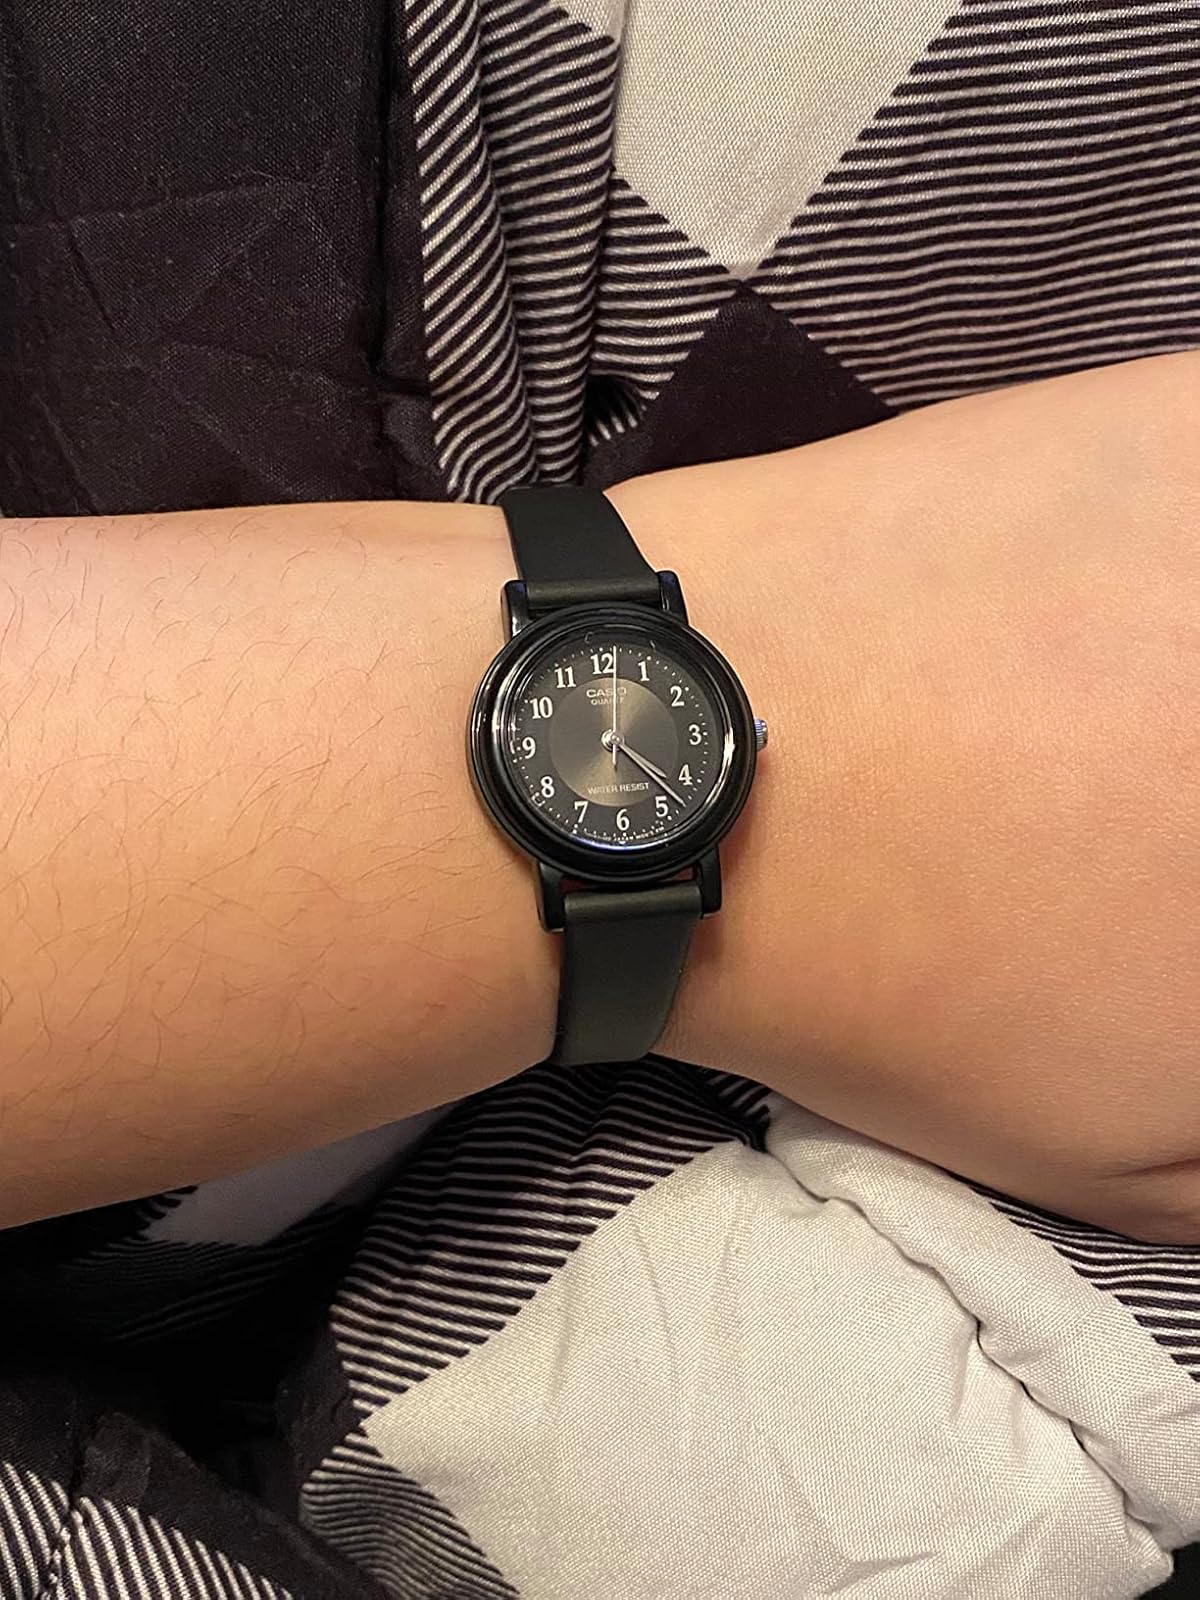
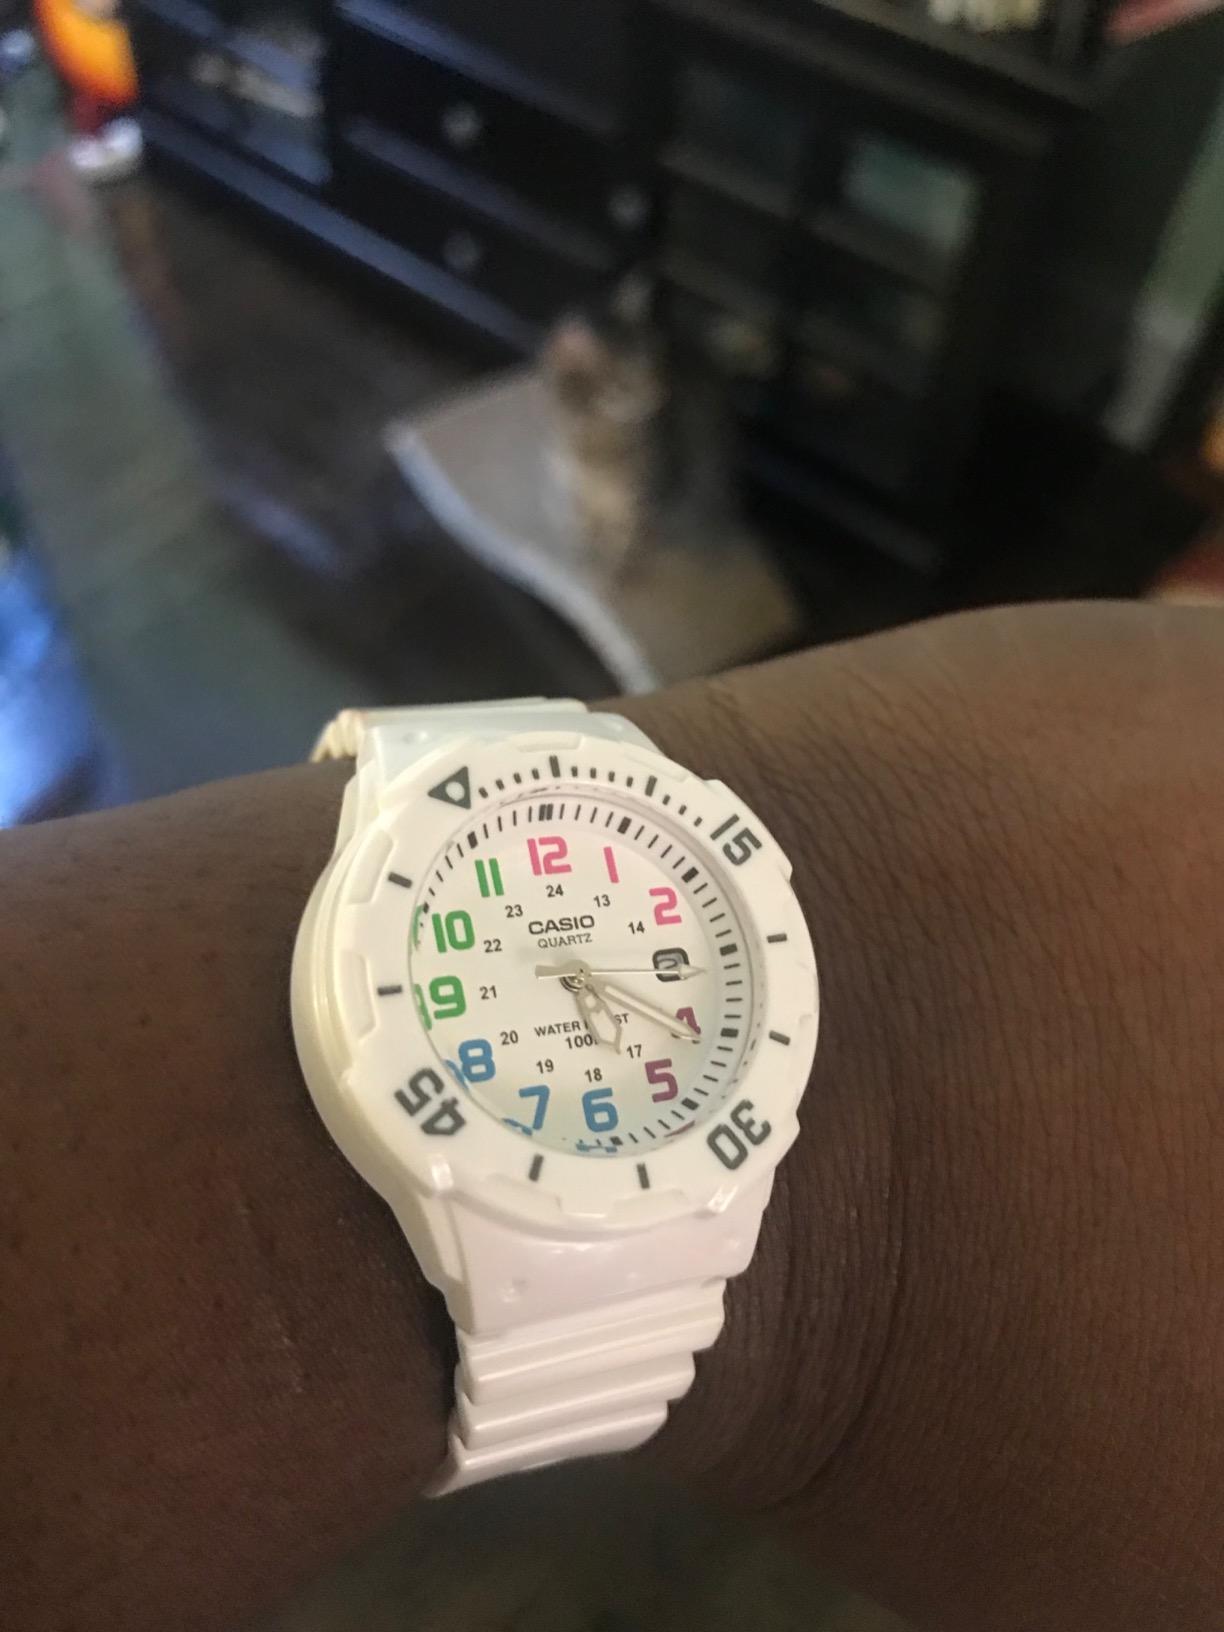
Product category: accessories_watch
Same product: no